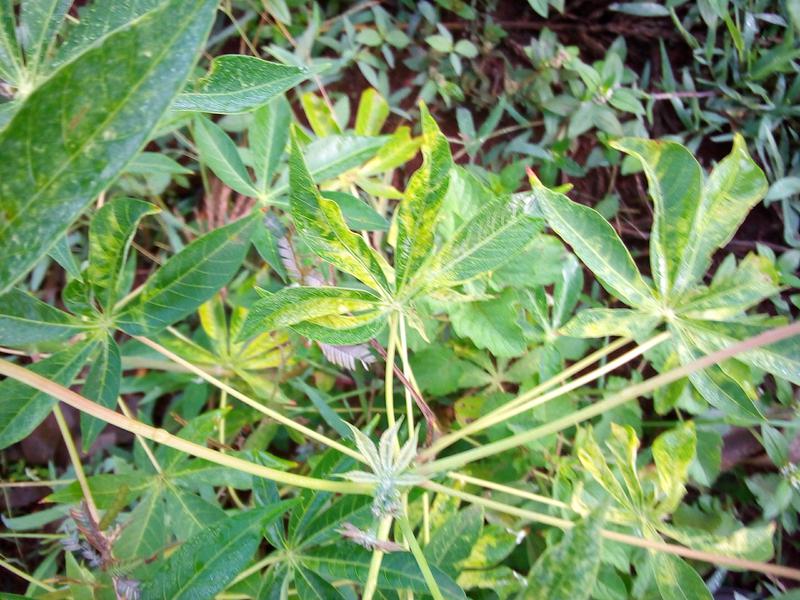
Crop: cassava
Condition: mosaic_disease